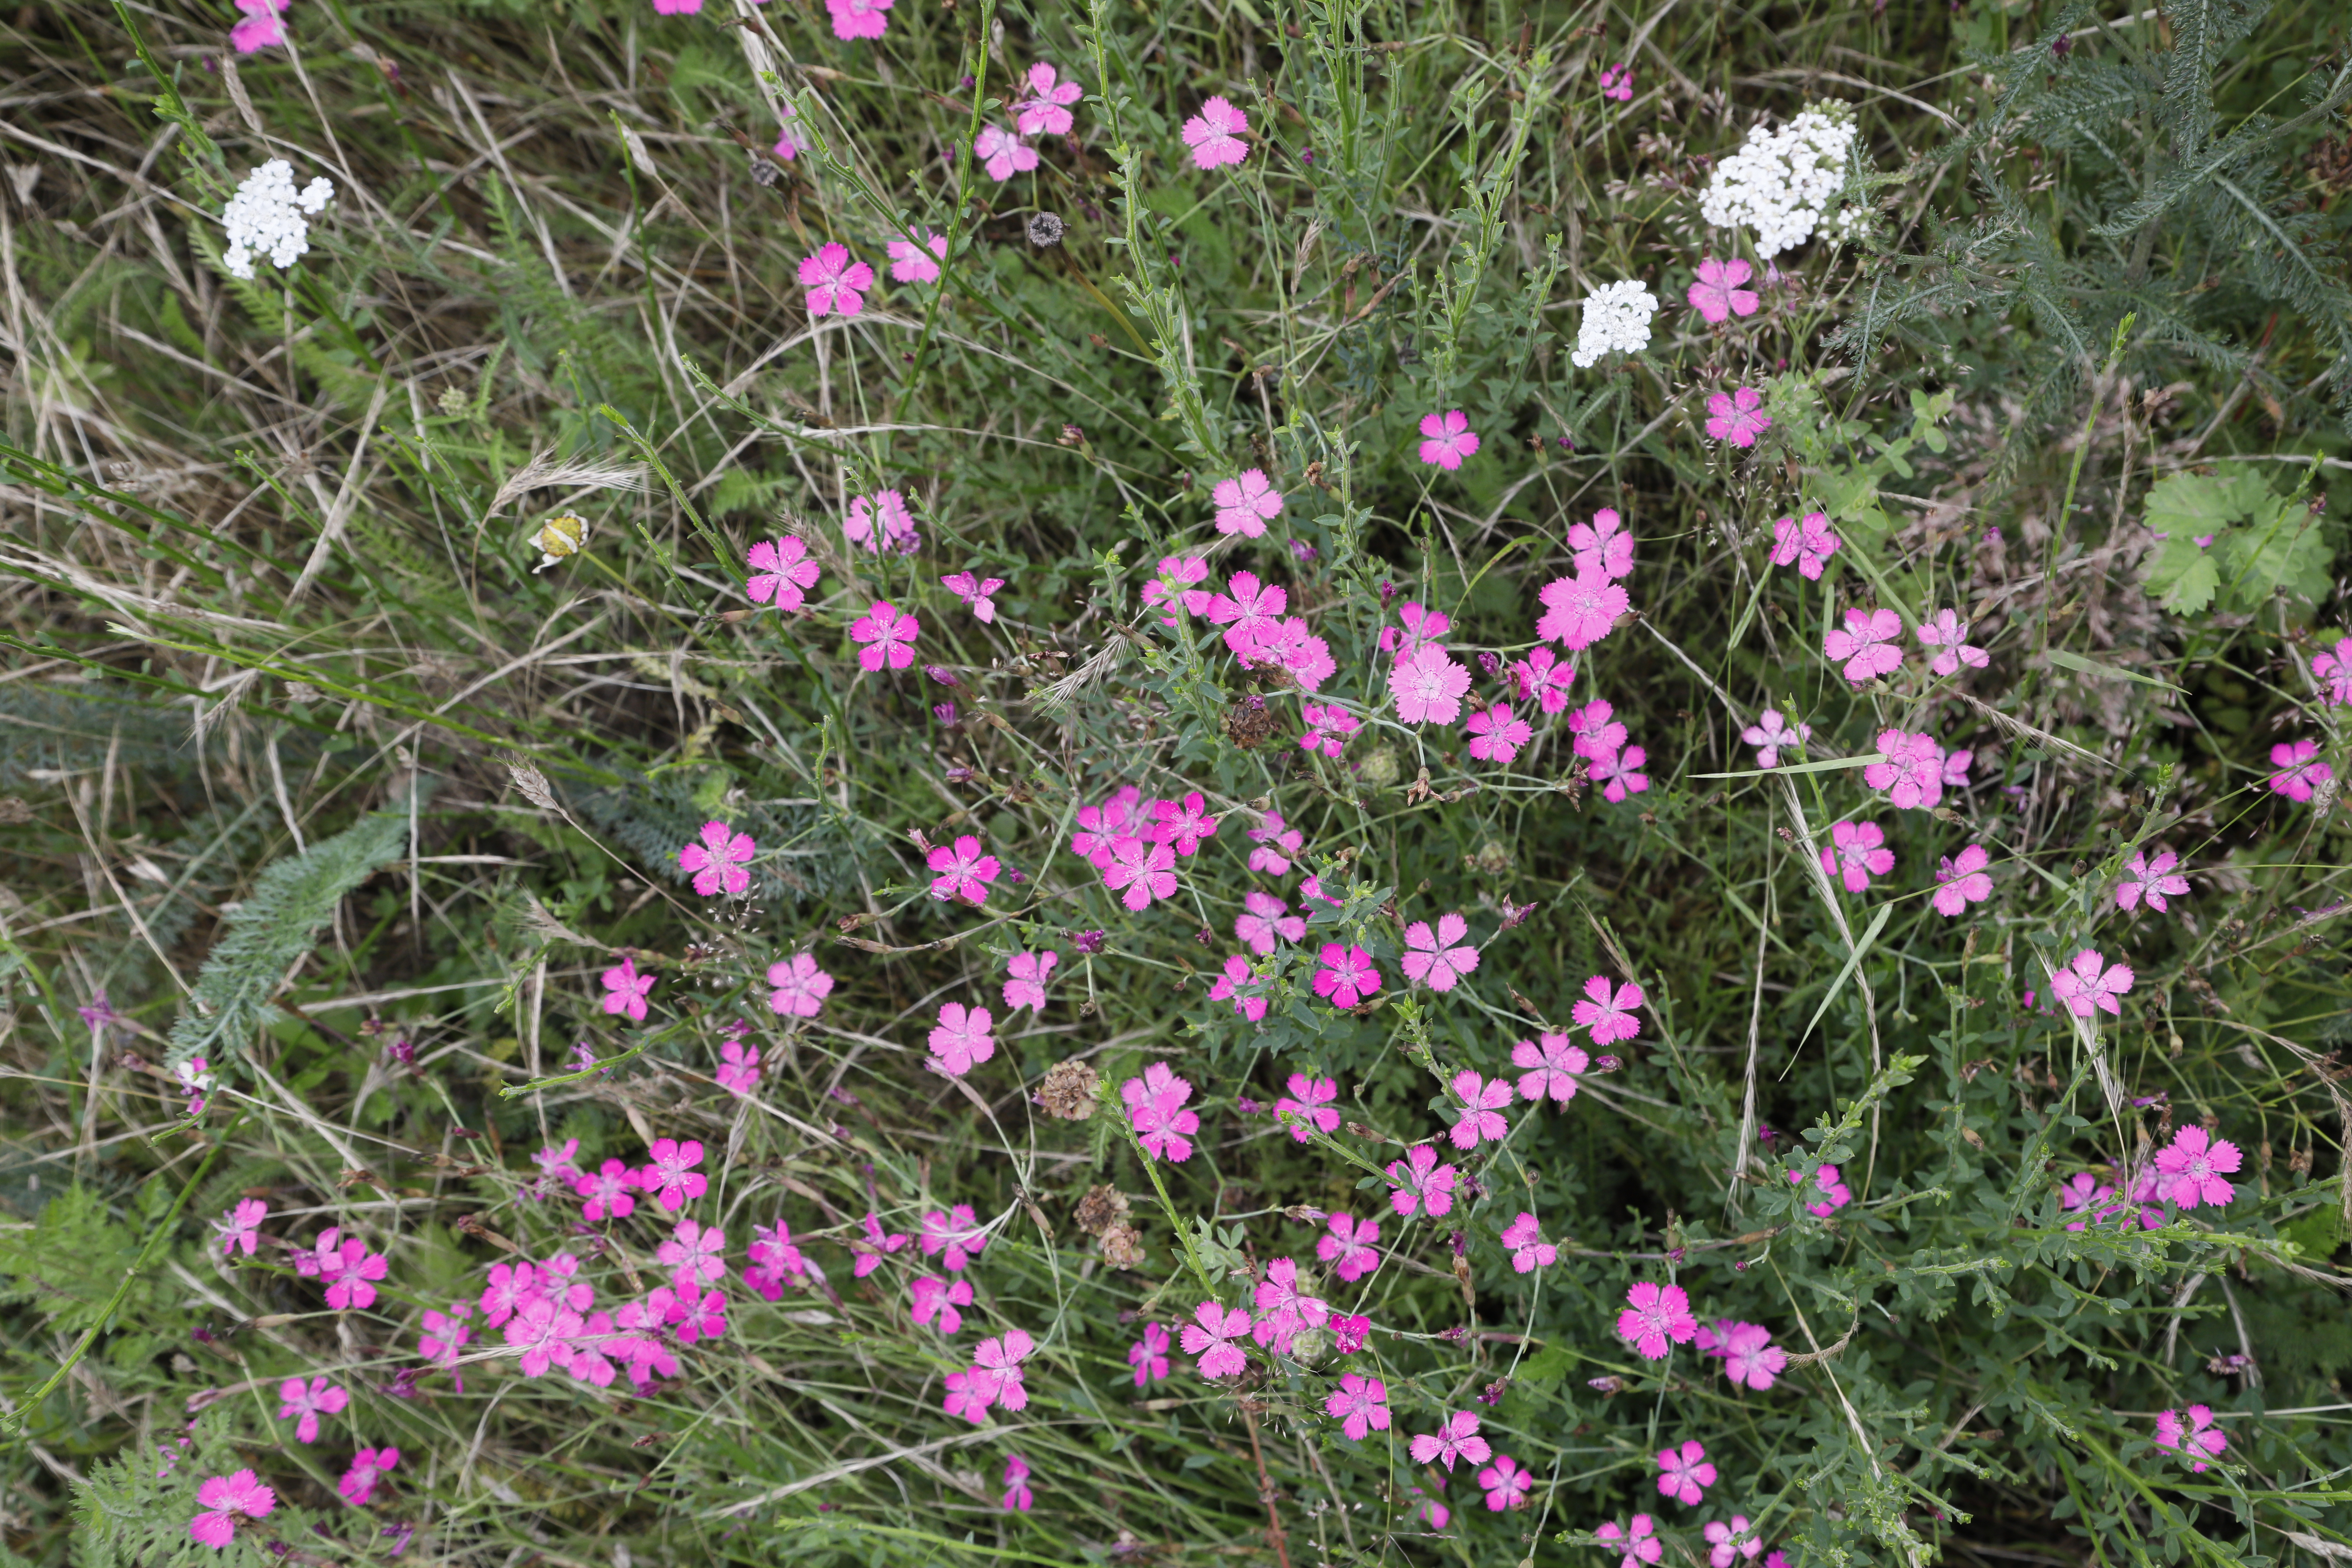
Plant species: Dianthus deltoides, Achillea millefolium